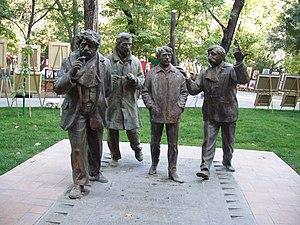
The Men en arménien : Տղամարդիկ, littéralement en français : Les Hommes, est une statue représentant un groupe d'hommes, située à Erevan en Arménie. Elle a été créée en 2007 par David Minassian. La statue commémore le film homonyme d'Edmond Keossaian. Les quatre hommes de la sculpture sont les acteurs du film : Mher Mkrtchyan, Avetik Gevorkyan, Armen Ayvazyan et Azat Sherents.
La liste de statues d'Erevan regroupe l'ensemble des statues de la ville d'Erevan en Arménie. Cette liste se veut aussi exhaustive que possible.